Strasburg Historic District (Strasburg, Virginia)

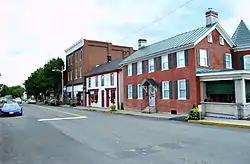
Strasburg Historic District

Strasburg Historic District is a national historic district located at Strasburg, Shenandoah County, Virginia. The district encompasses 206 contributing buildings and 1 contributing site in the town of Strasburg. It includes a variety of commercial, residential, and institutional buildings dating from the 18th to 20th centuries. Notable buildings include the George Eberly House, Presbyterian Church (c. 1830), Alton House, Spengler Hall (c. 1830), Spengler's Mill (1794), Bell Pottery (pre-1878), Strasburg Christian Church, Strasburg Methodist Church (1905), St. Paul's Lutheran Church (1892), First National Bank (c. 1910), Home Theatre (1930s), Strasburg School (1910) and the Sonner House (1757).